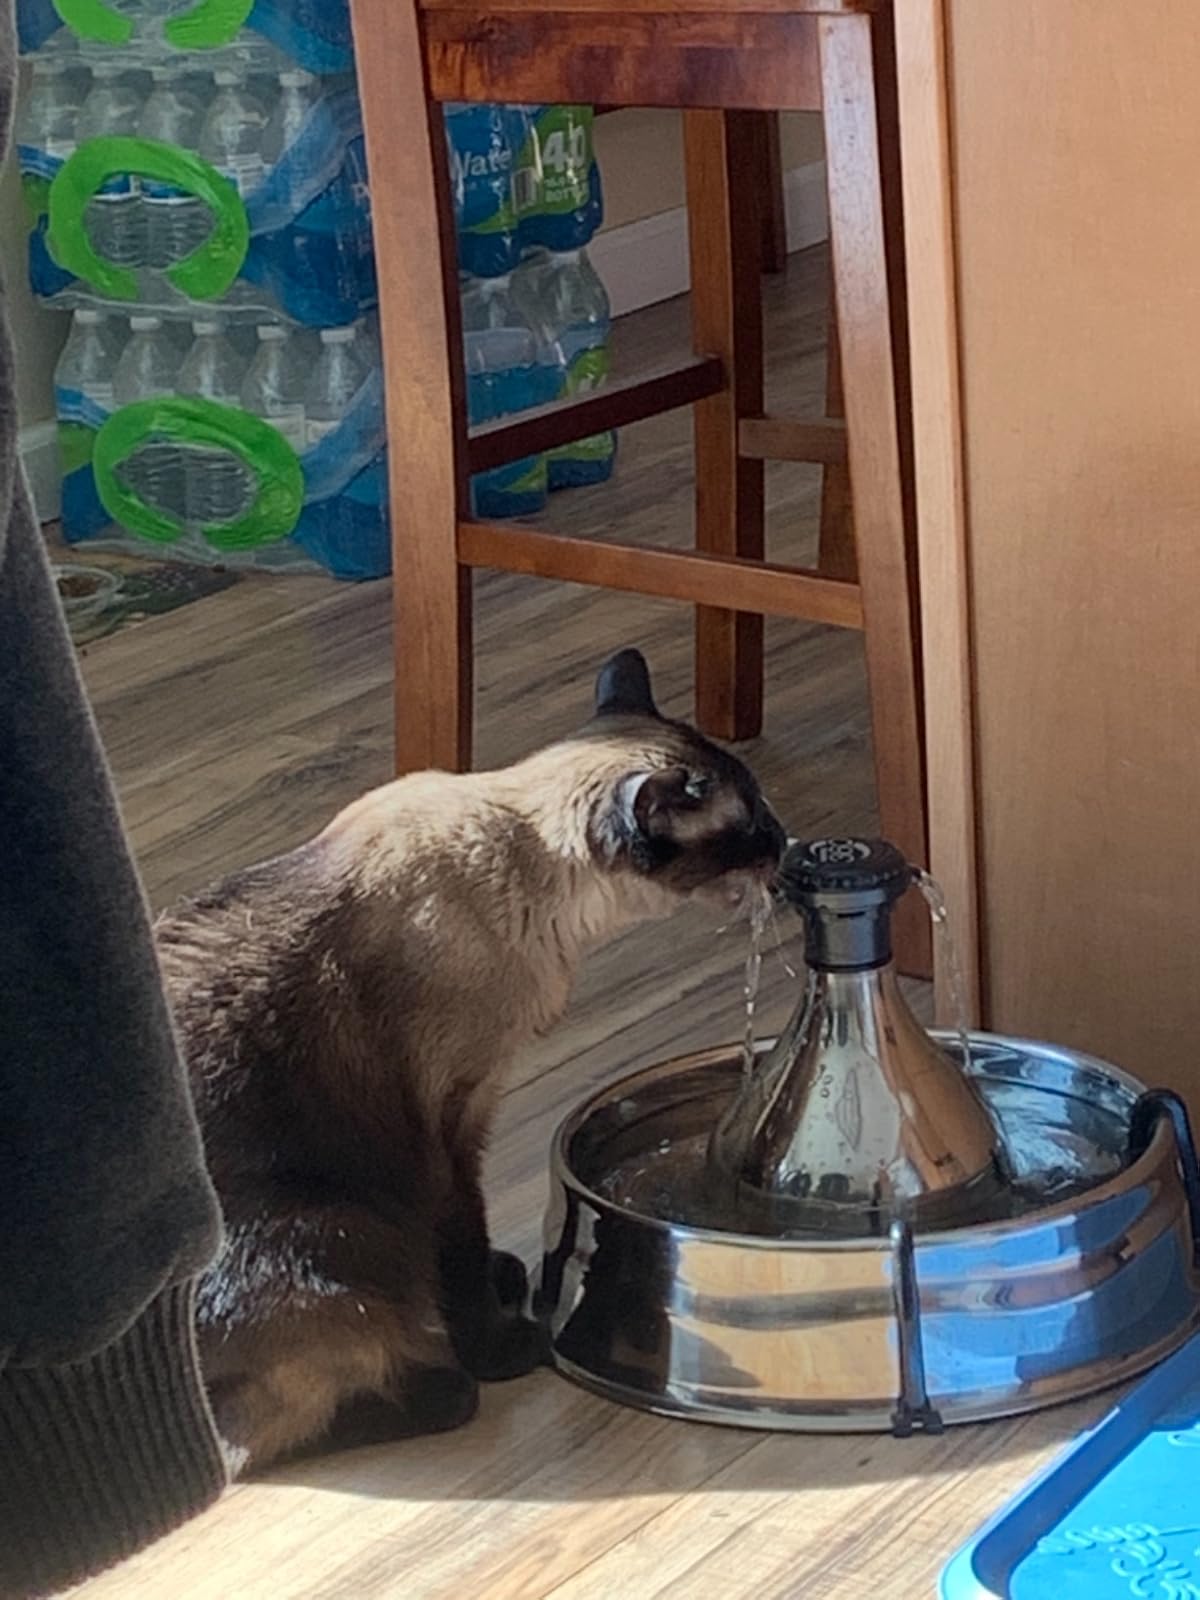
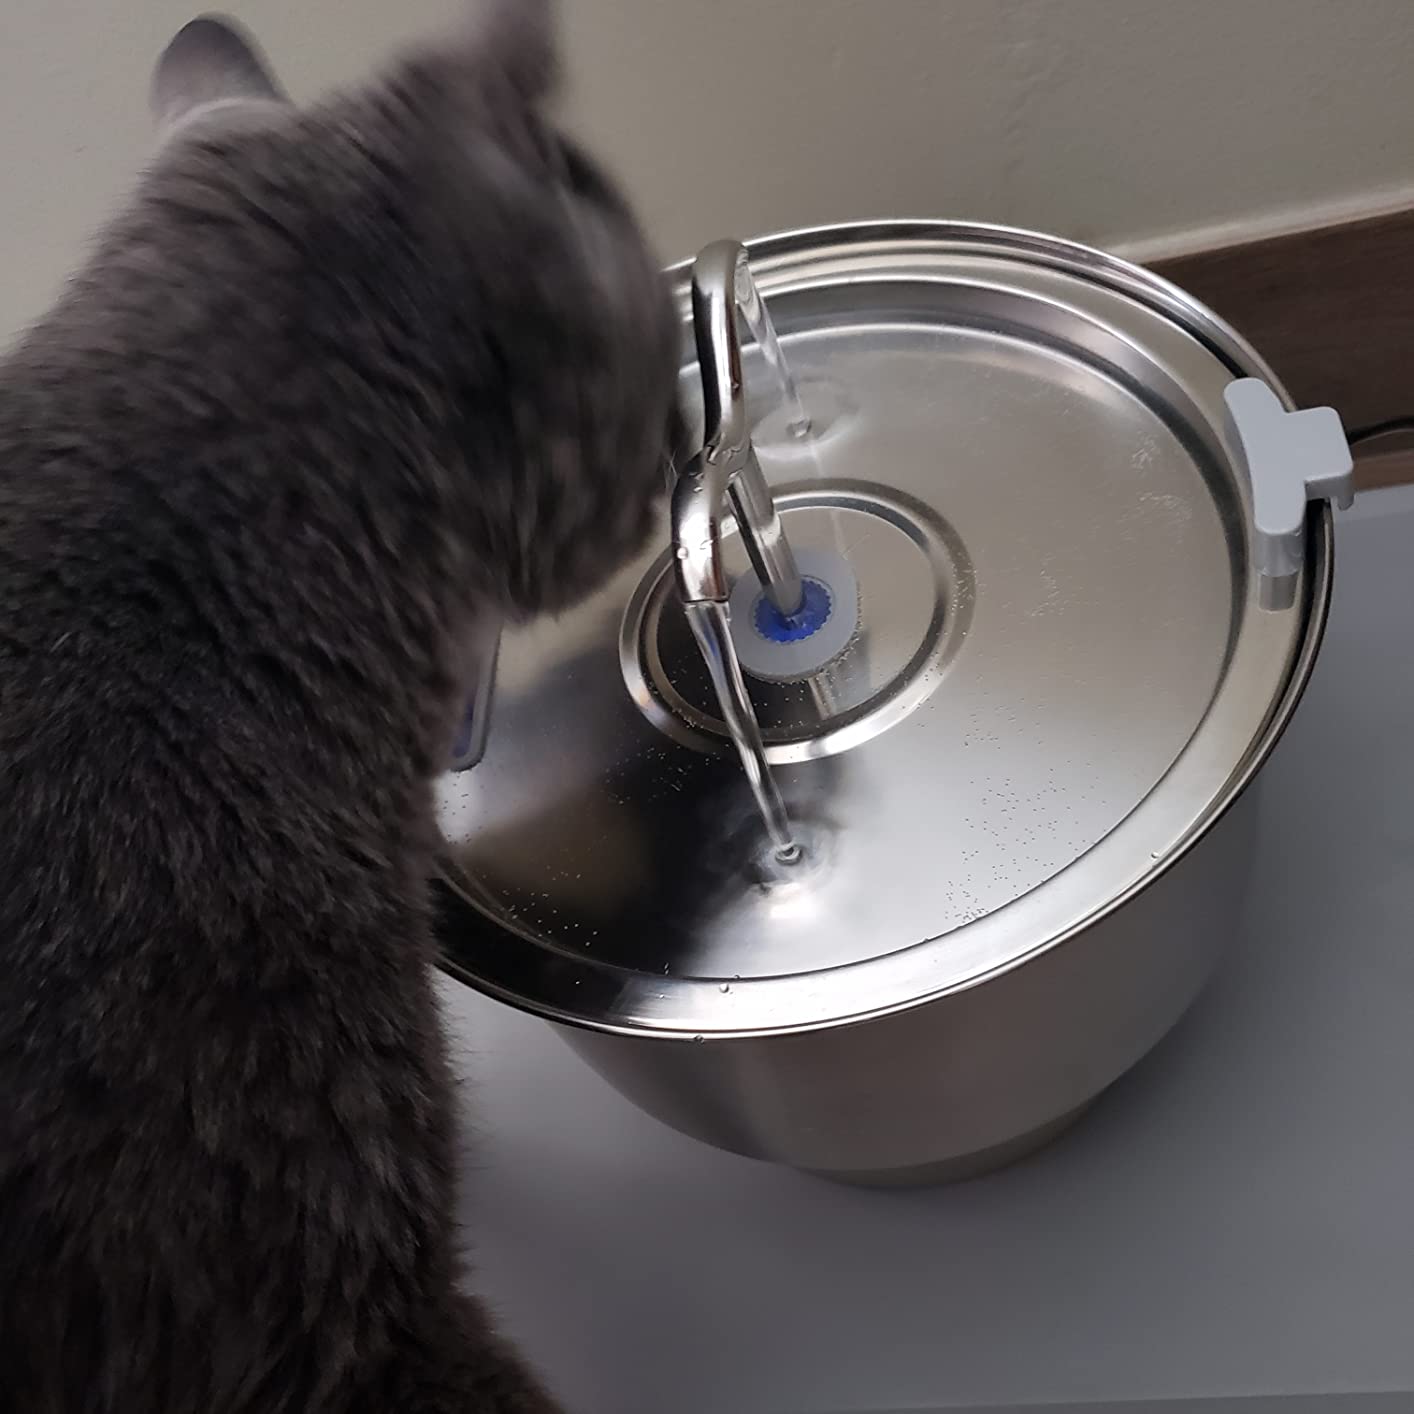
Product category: items_bowl
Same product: no